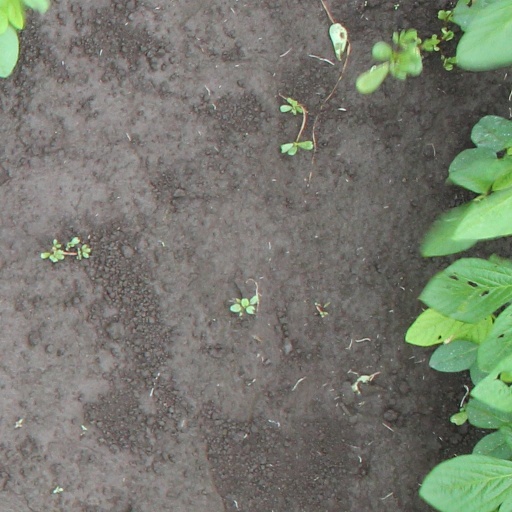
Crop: soybean